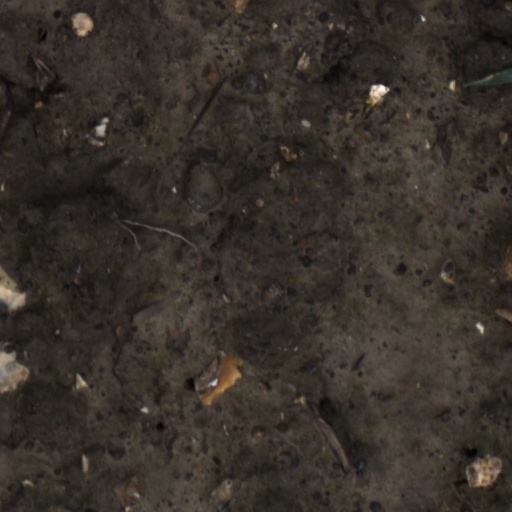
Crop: wheat